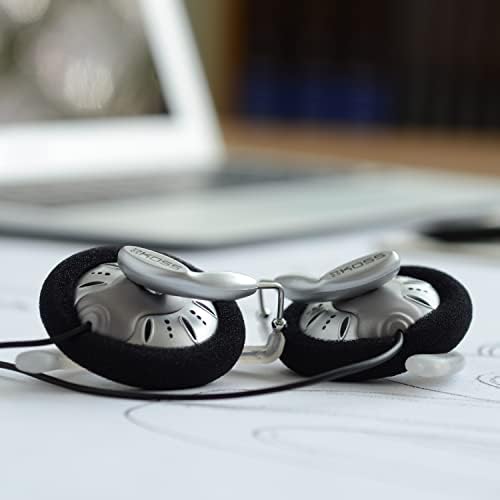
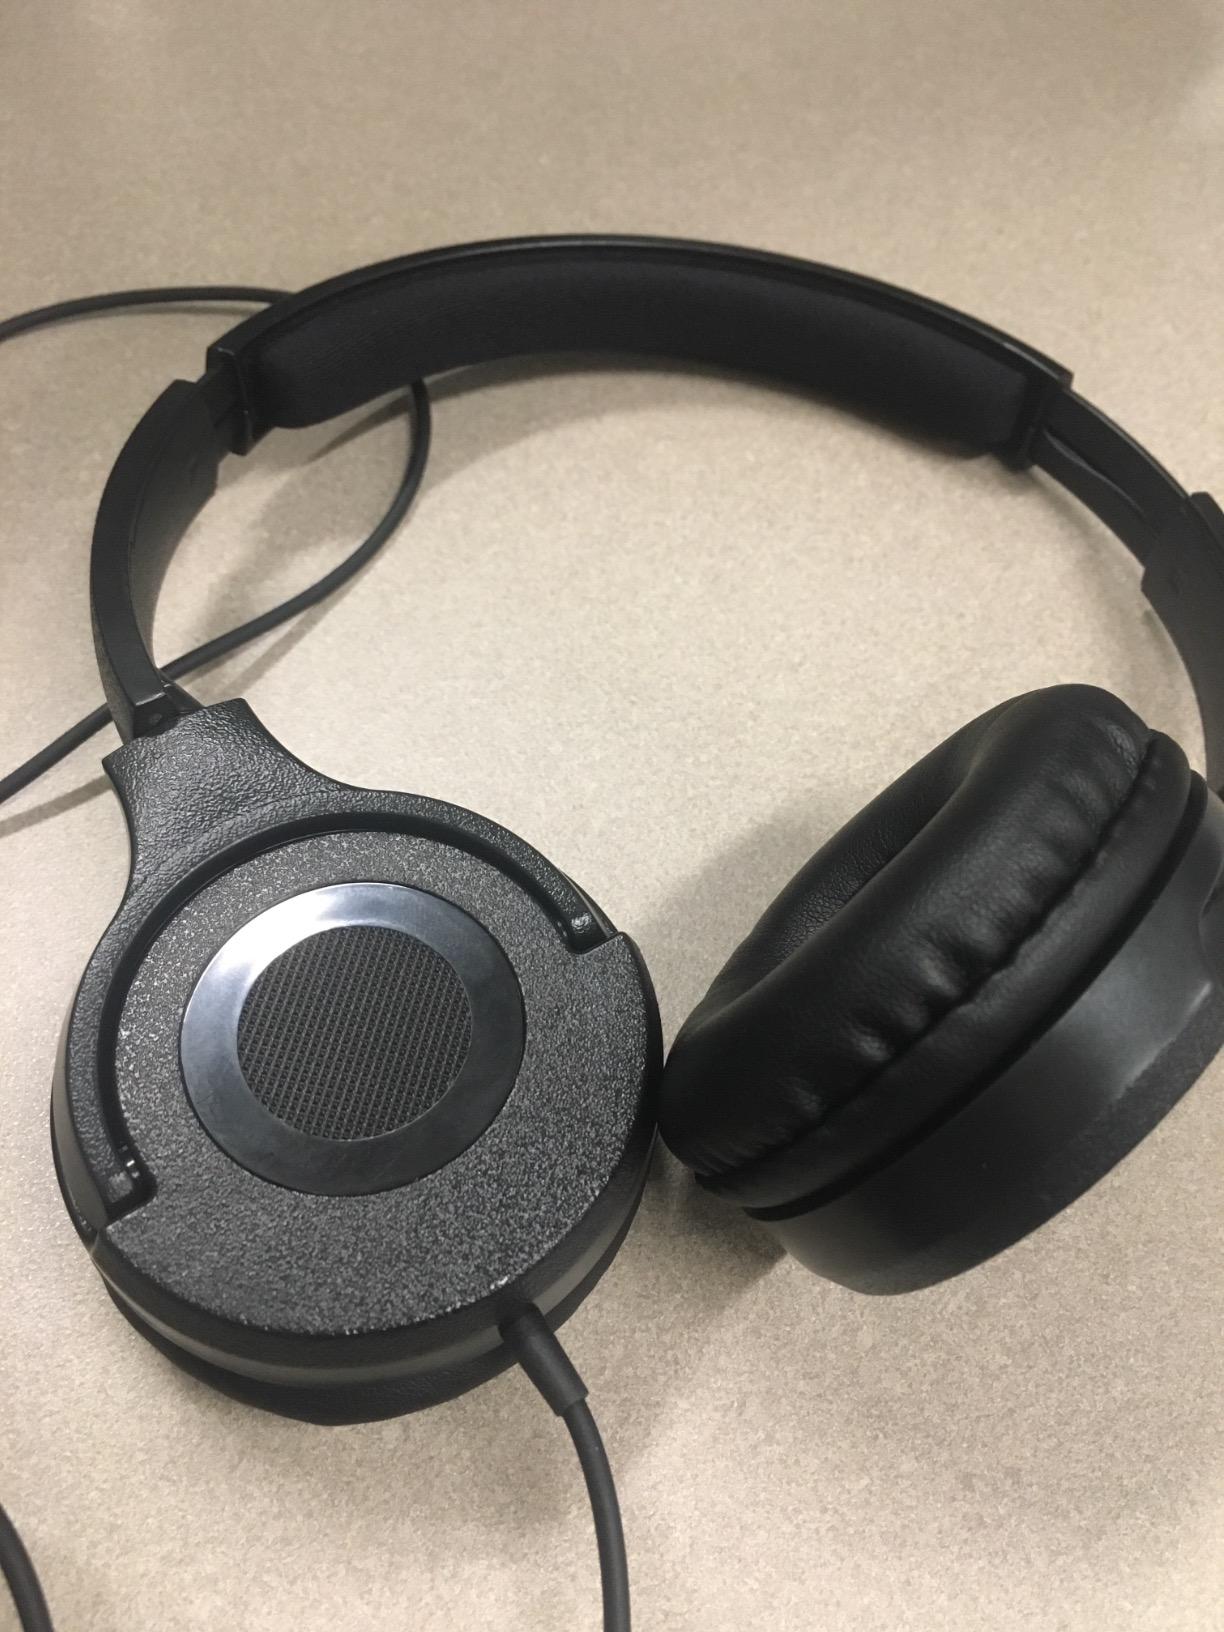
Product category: headphones
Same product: no